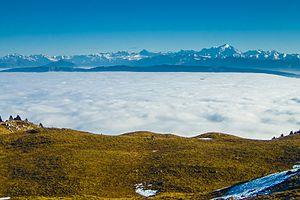
Vue sur le bassin genevois et le massif du Mont-Blanc depuis le Haut-Jura
Une mer de nuages est un ensemble compact de nuages aperçus depuis le dessus et dont la surface supérieure relativement uniforme peut comporter des ondulations de longueurs très diverses rappelant des vagues.